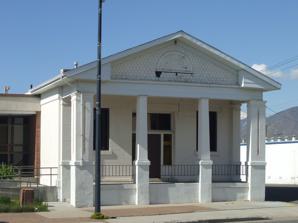
Building: Tooele Carnegie Library
Country: United States of America
Year built: 1911
United States historic place Tooele Carnegie Library U.S. National Register of Historic Places Show map of Utah Show map of the United States Location 47 E. Vine St., Tooele, Utah Coordinates 40°31′52″N 112°17′48″W / 40.53111°N 112.29667°W / 40.53111; -112.29667 Area 0.3 acres (0.12 ha) Built 1911 Built by Miller, Julius & Olaf Architect Ulmer, Frank M. Architectural style Classical Revival MPS Carnegie Library TR NRHP reference No. 84000420 Added to NRHP October 29, 1984 The Tooele Carnegie Library , located at 47 E. Vine St. in Tooele, Utah , was built in 1911 and includes Classical Revival architecture.  It was listed on the National Register of Historic Places in 1984. It was funded by a $5,000 Carnegie grant.  As of 1984, it was one of 16 surviving Carnegie libraries out of 23 that had been funded in Utah. It is adjacent to the Tooele County Courthouse and City Hall , which is also NRHP-listed. Tooele Pioneer Museum The building now houses the Tooele Pioneer Museum , which displays pioneer artifacts including a replica covered wagon and handcart, and some Native American artifacts. Other displays include written histories, photos and portraits.  The museum is operated by the Sons of Utah Pioneers . Admission is free. The museum is located adjacent to the Daughters of Utah Pioneers Museum and Log Cabin , which as displays pioneer artifacts. The combined buildings are known as Pioneer Plaza . References